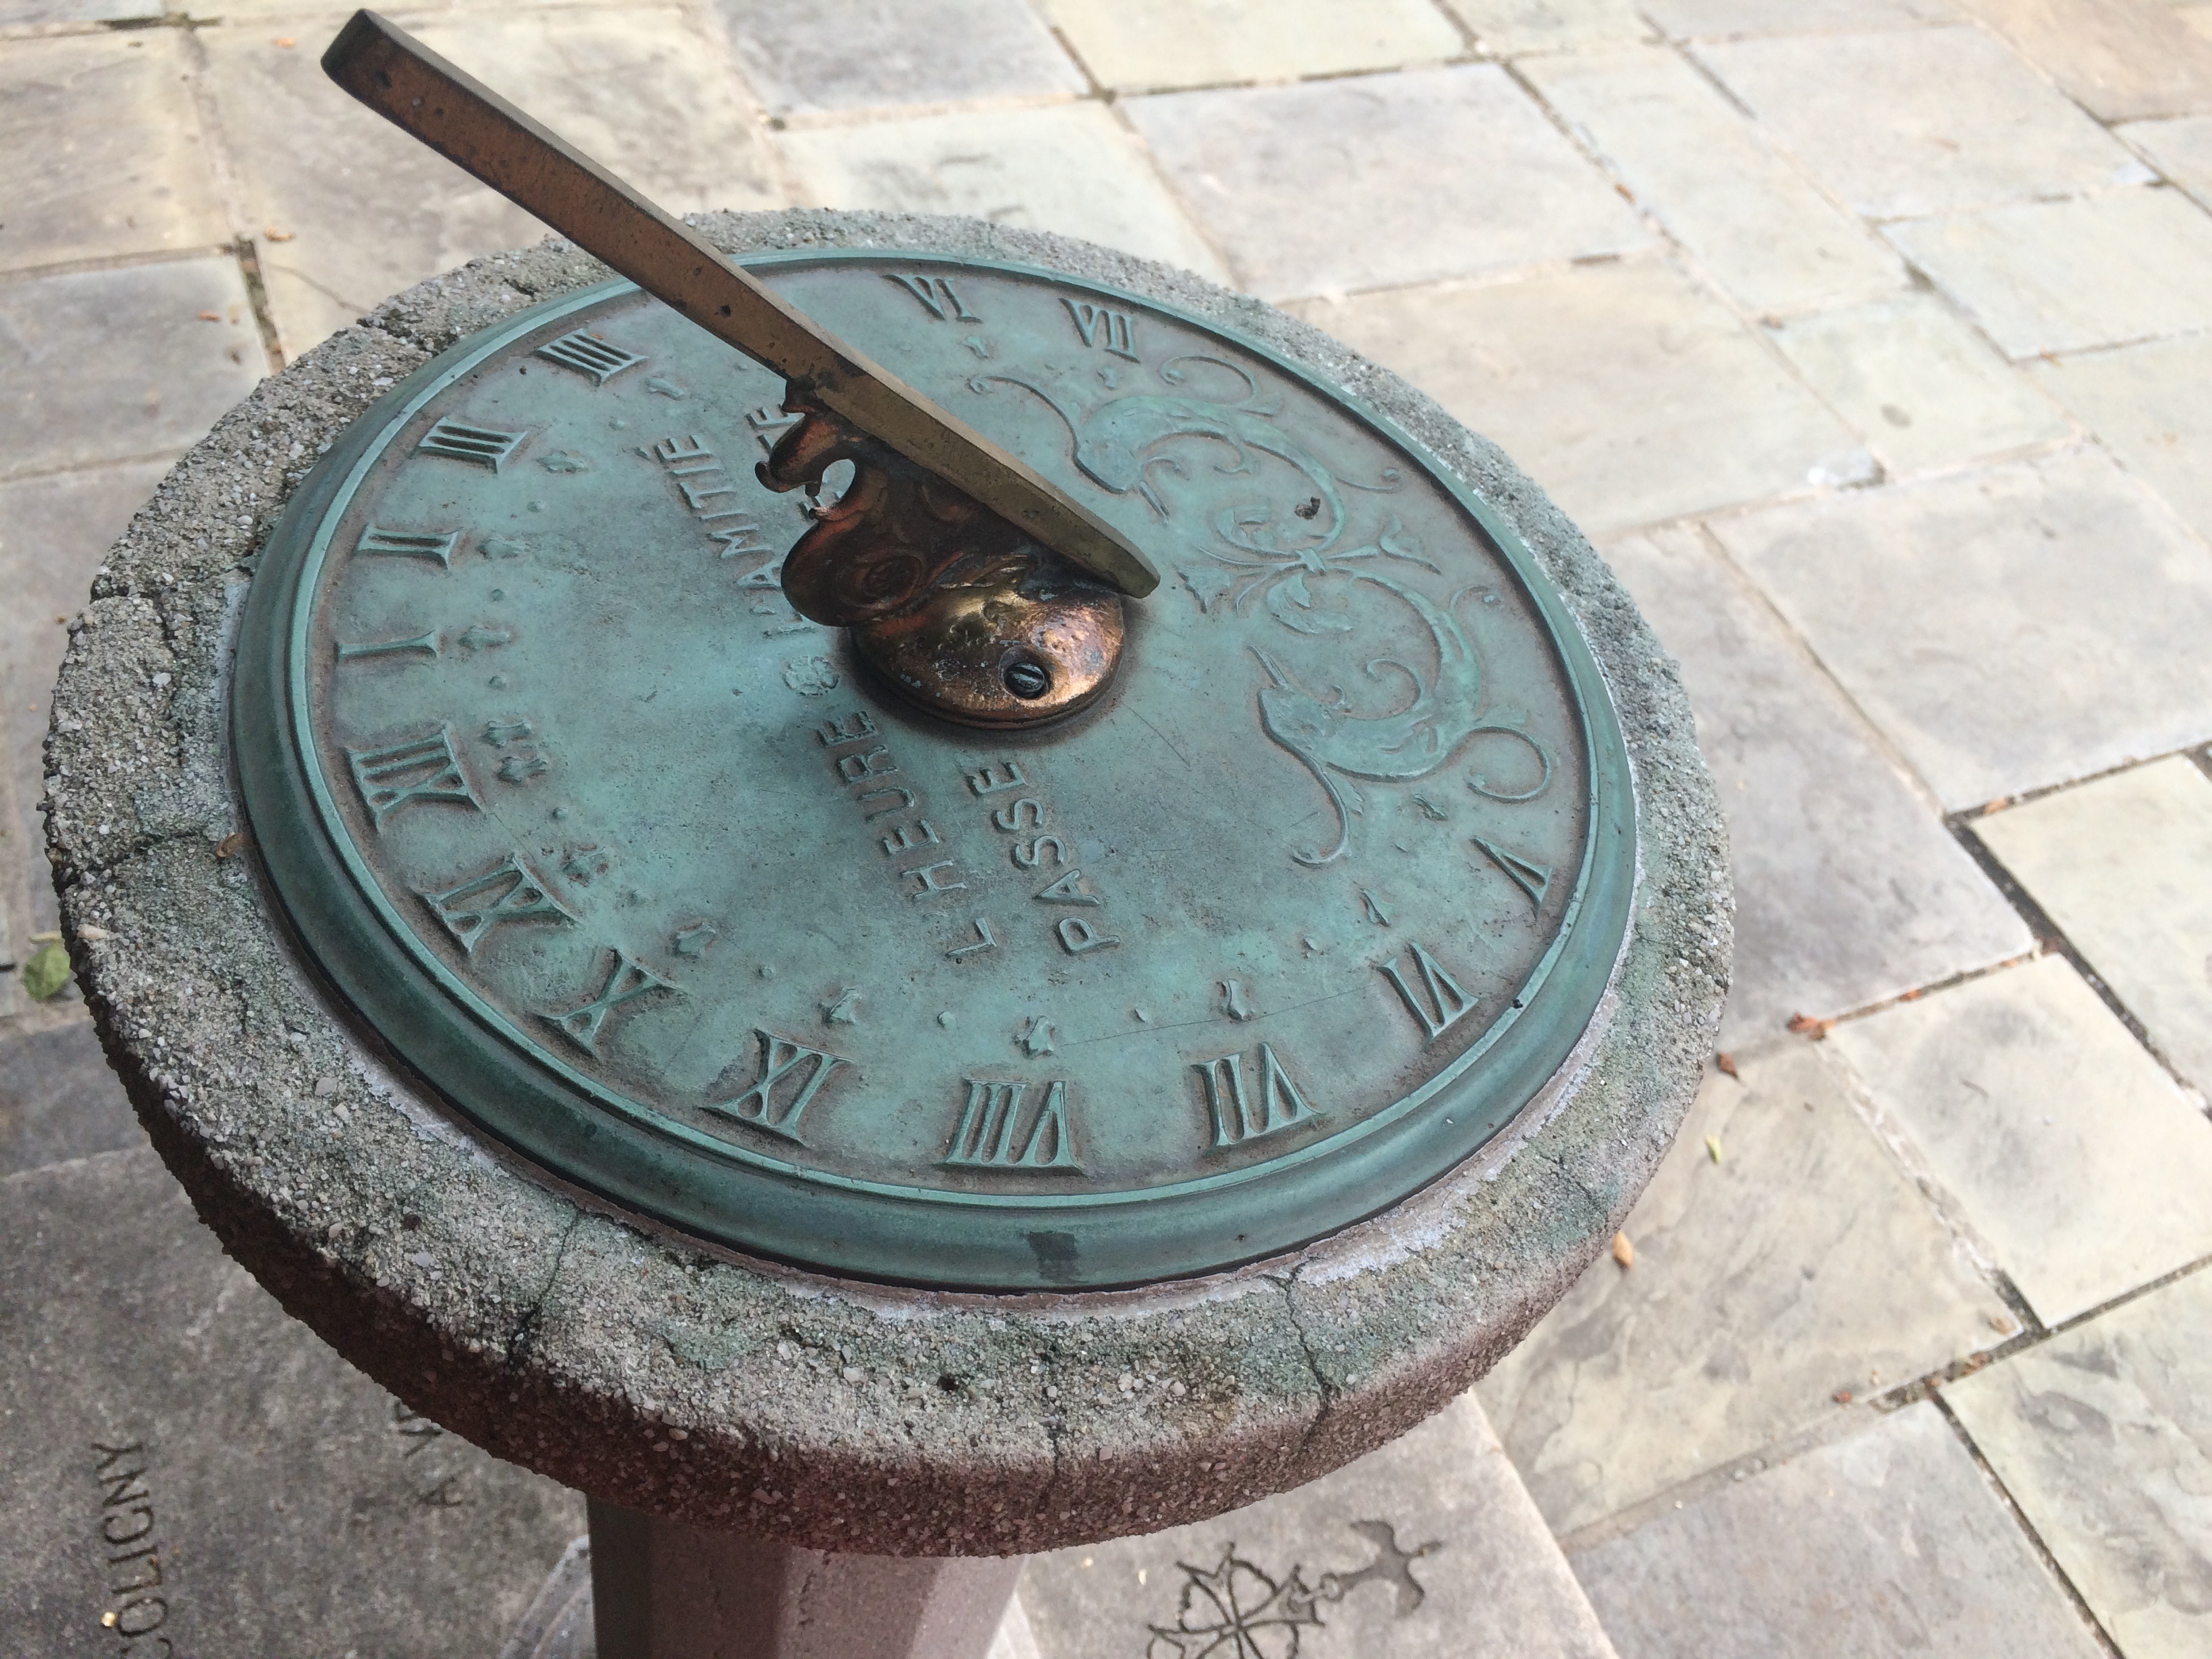
architecture, wheel, time, stone, tool, decoration, shadow, garden, dial, astronomy, sundial, measuring, man made object, measuring instrument